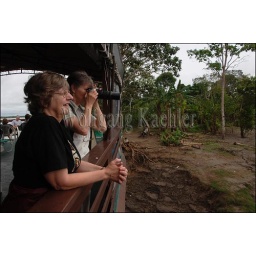
Peru, amazon river basin, near iquitos, maranon river, cruise ship la esmeralda, passengers on deck